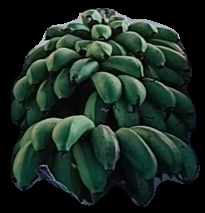
Variety: rasbale
Grade: grade2